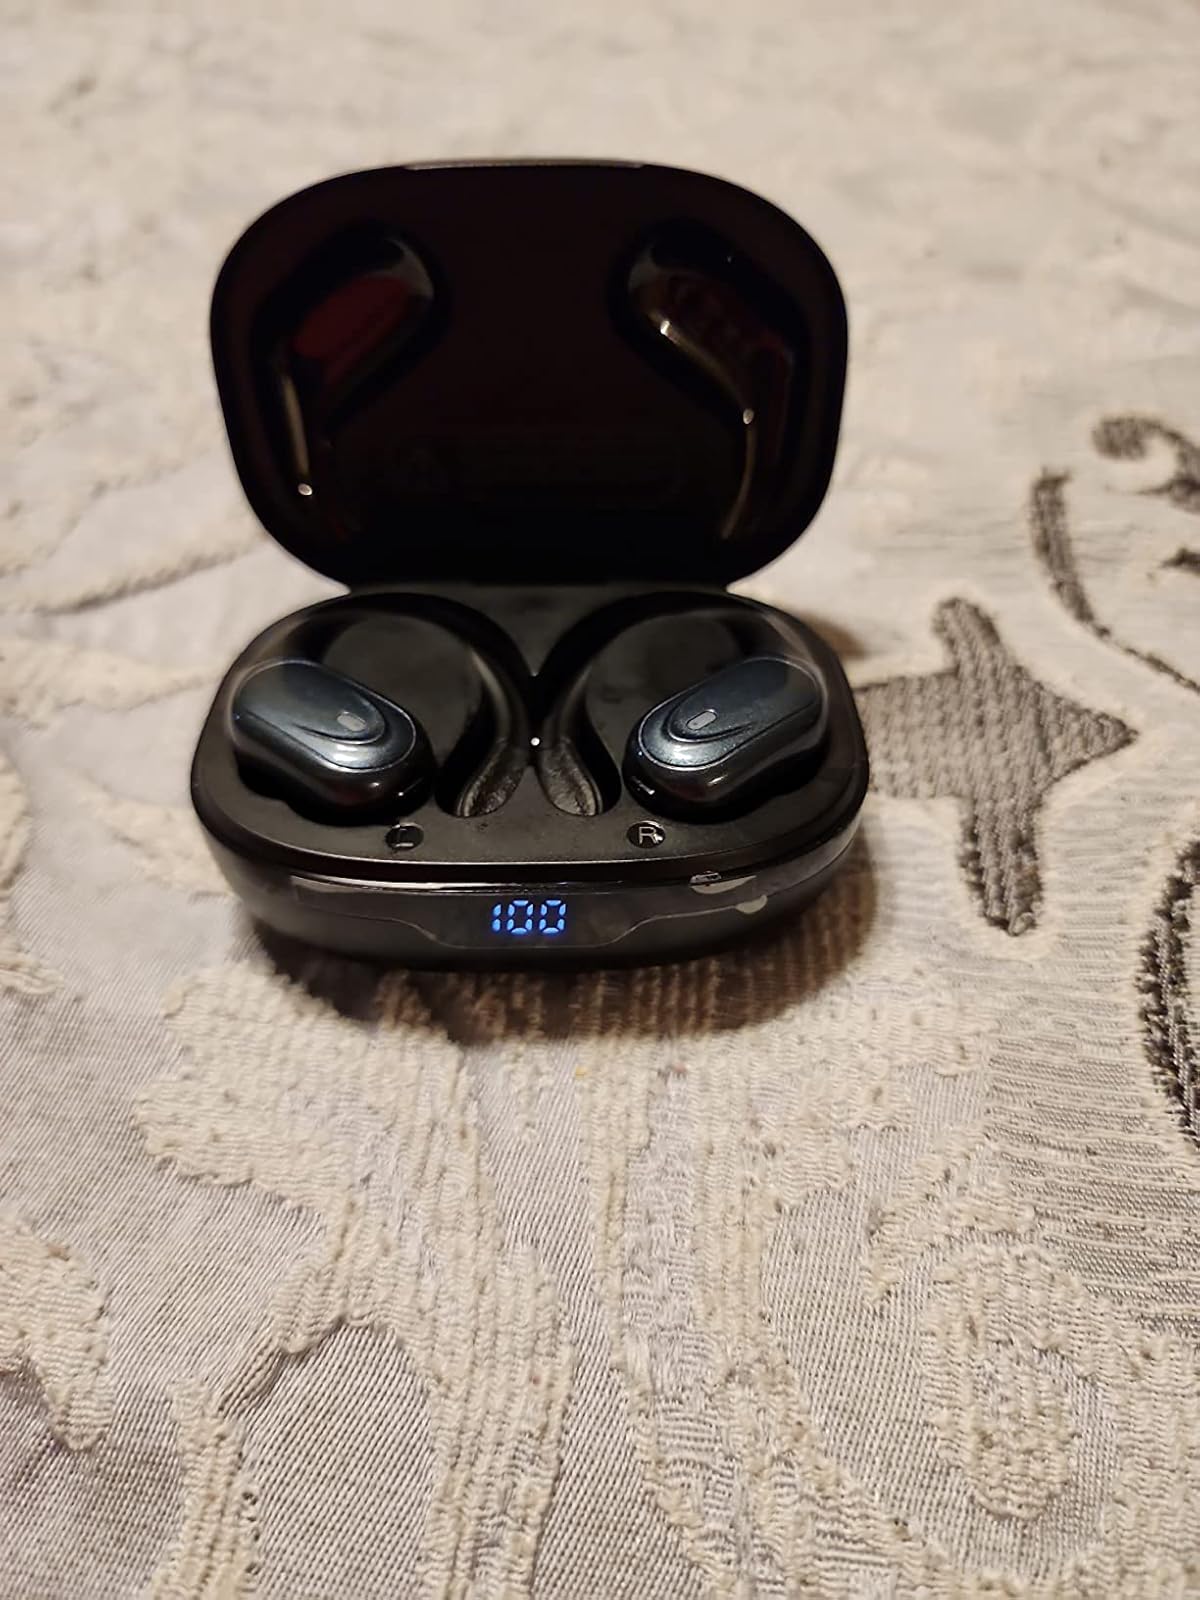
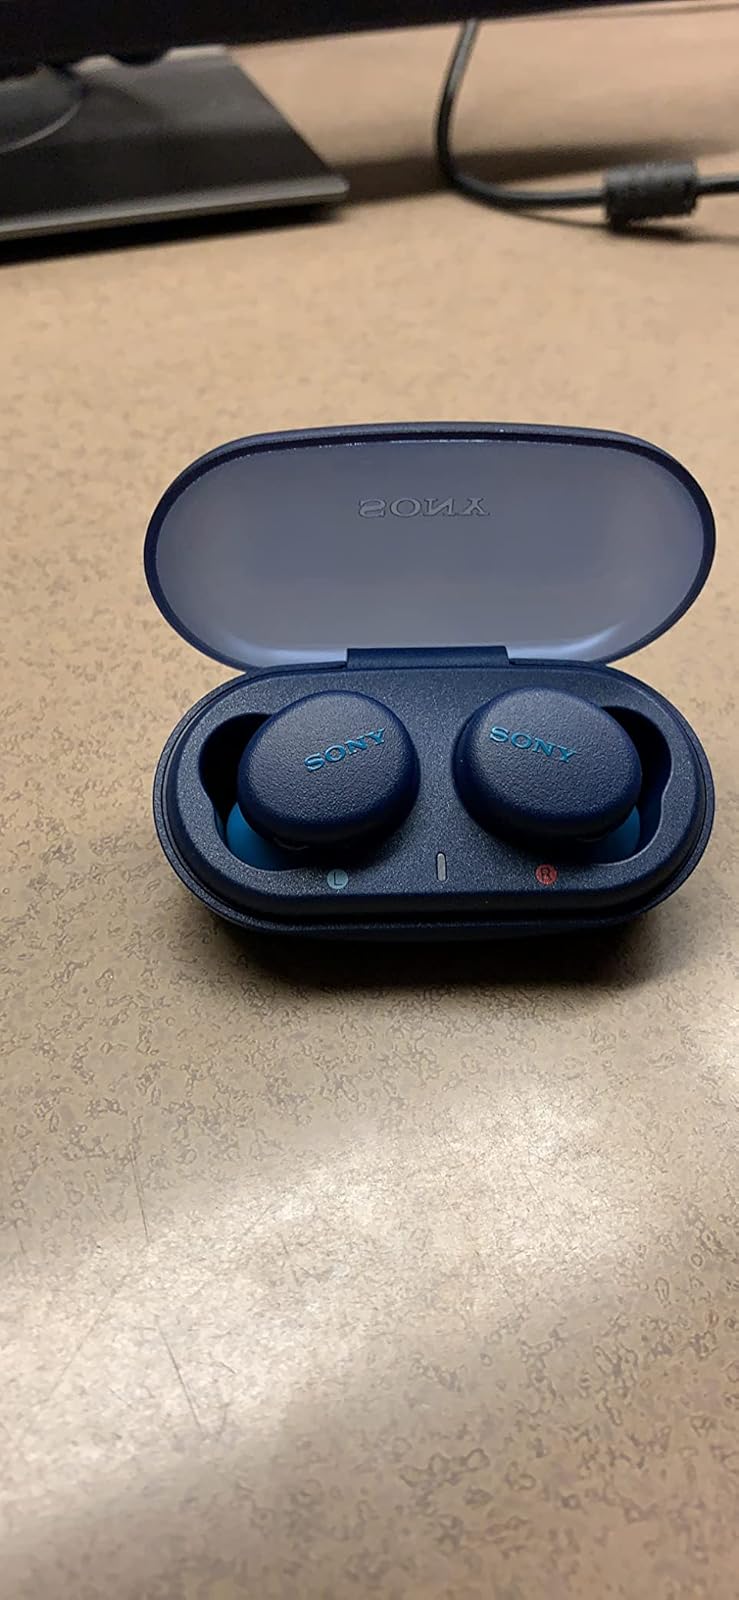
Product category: earbuds
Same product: no